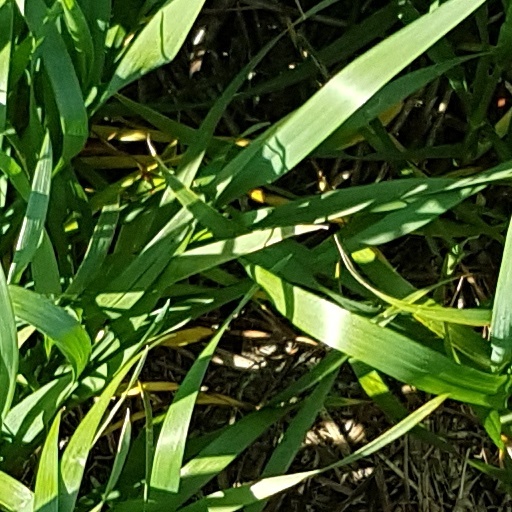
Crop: wheat